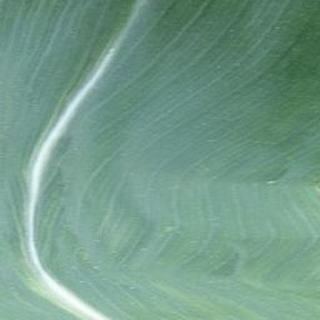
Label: healthy_corn